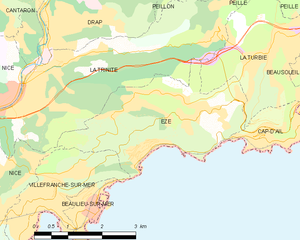
Èze
Kort over kommunen
Kort over kommunen
Èze er en lille fransk kommune i departementet Alpes-Maritimes. Kommunen består i realiteten af 2 byer: Eze – Village som ligger på toppen af en klippe og Eze – Bord de Mer som ligger ud til Middelhavet. Kommunen er meget populært turistmål på grund af dens pittoreske beliggenhed.